Fort Vasai

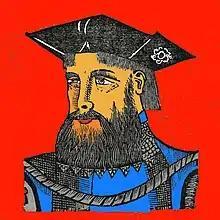
Portrait of Nuno da Cunha

On 23 December 1534, the Sultan of Gujarat Bahadur Shah signed a treaty with the Portuguese and ceded Baçaim with its dependencies of Salsette, Bombaim (Bombay), Parel, Vadala, Siao (Sion), Vorli (Worli), Mazagao (Mazgaon), Thana, Bandra, Mahim, and Caranja (Uran). In 1536, Nuno da Cunha appointed his brother-in-law Garcia de Sá as the first Captain/Governor of Baçaim. The first cornerstone for the Fort was laid by António Galvão. In 1548, the Governorship of Baçaim was passed on to Jorge Cabral.